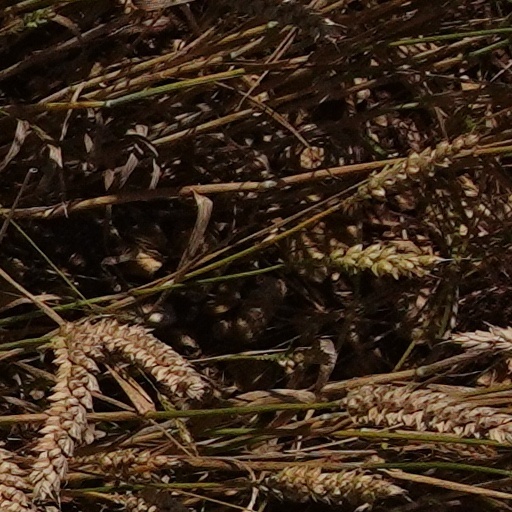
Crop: wheat